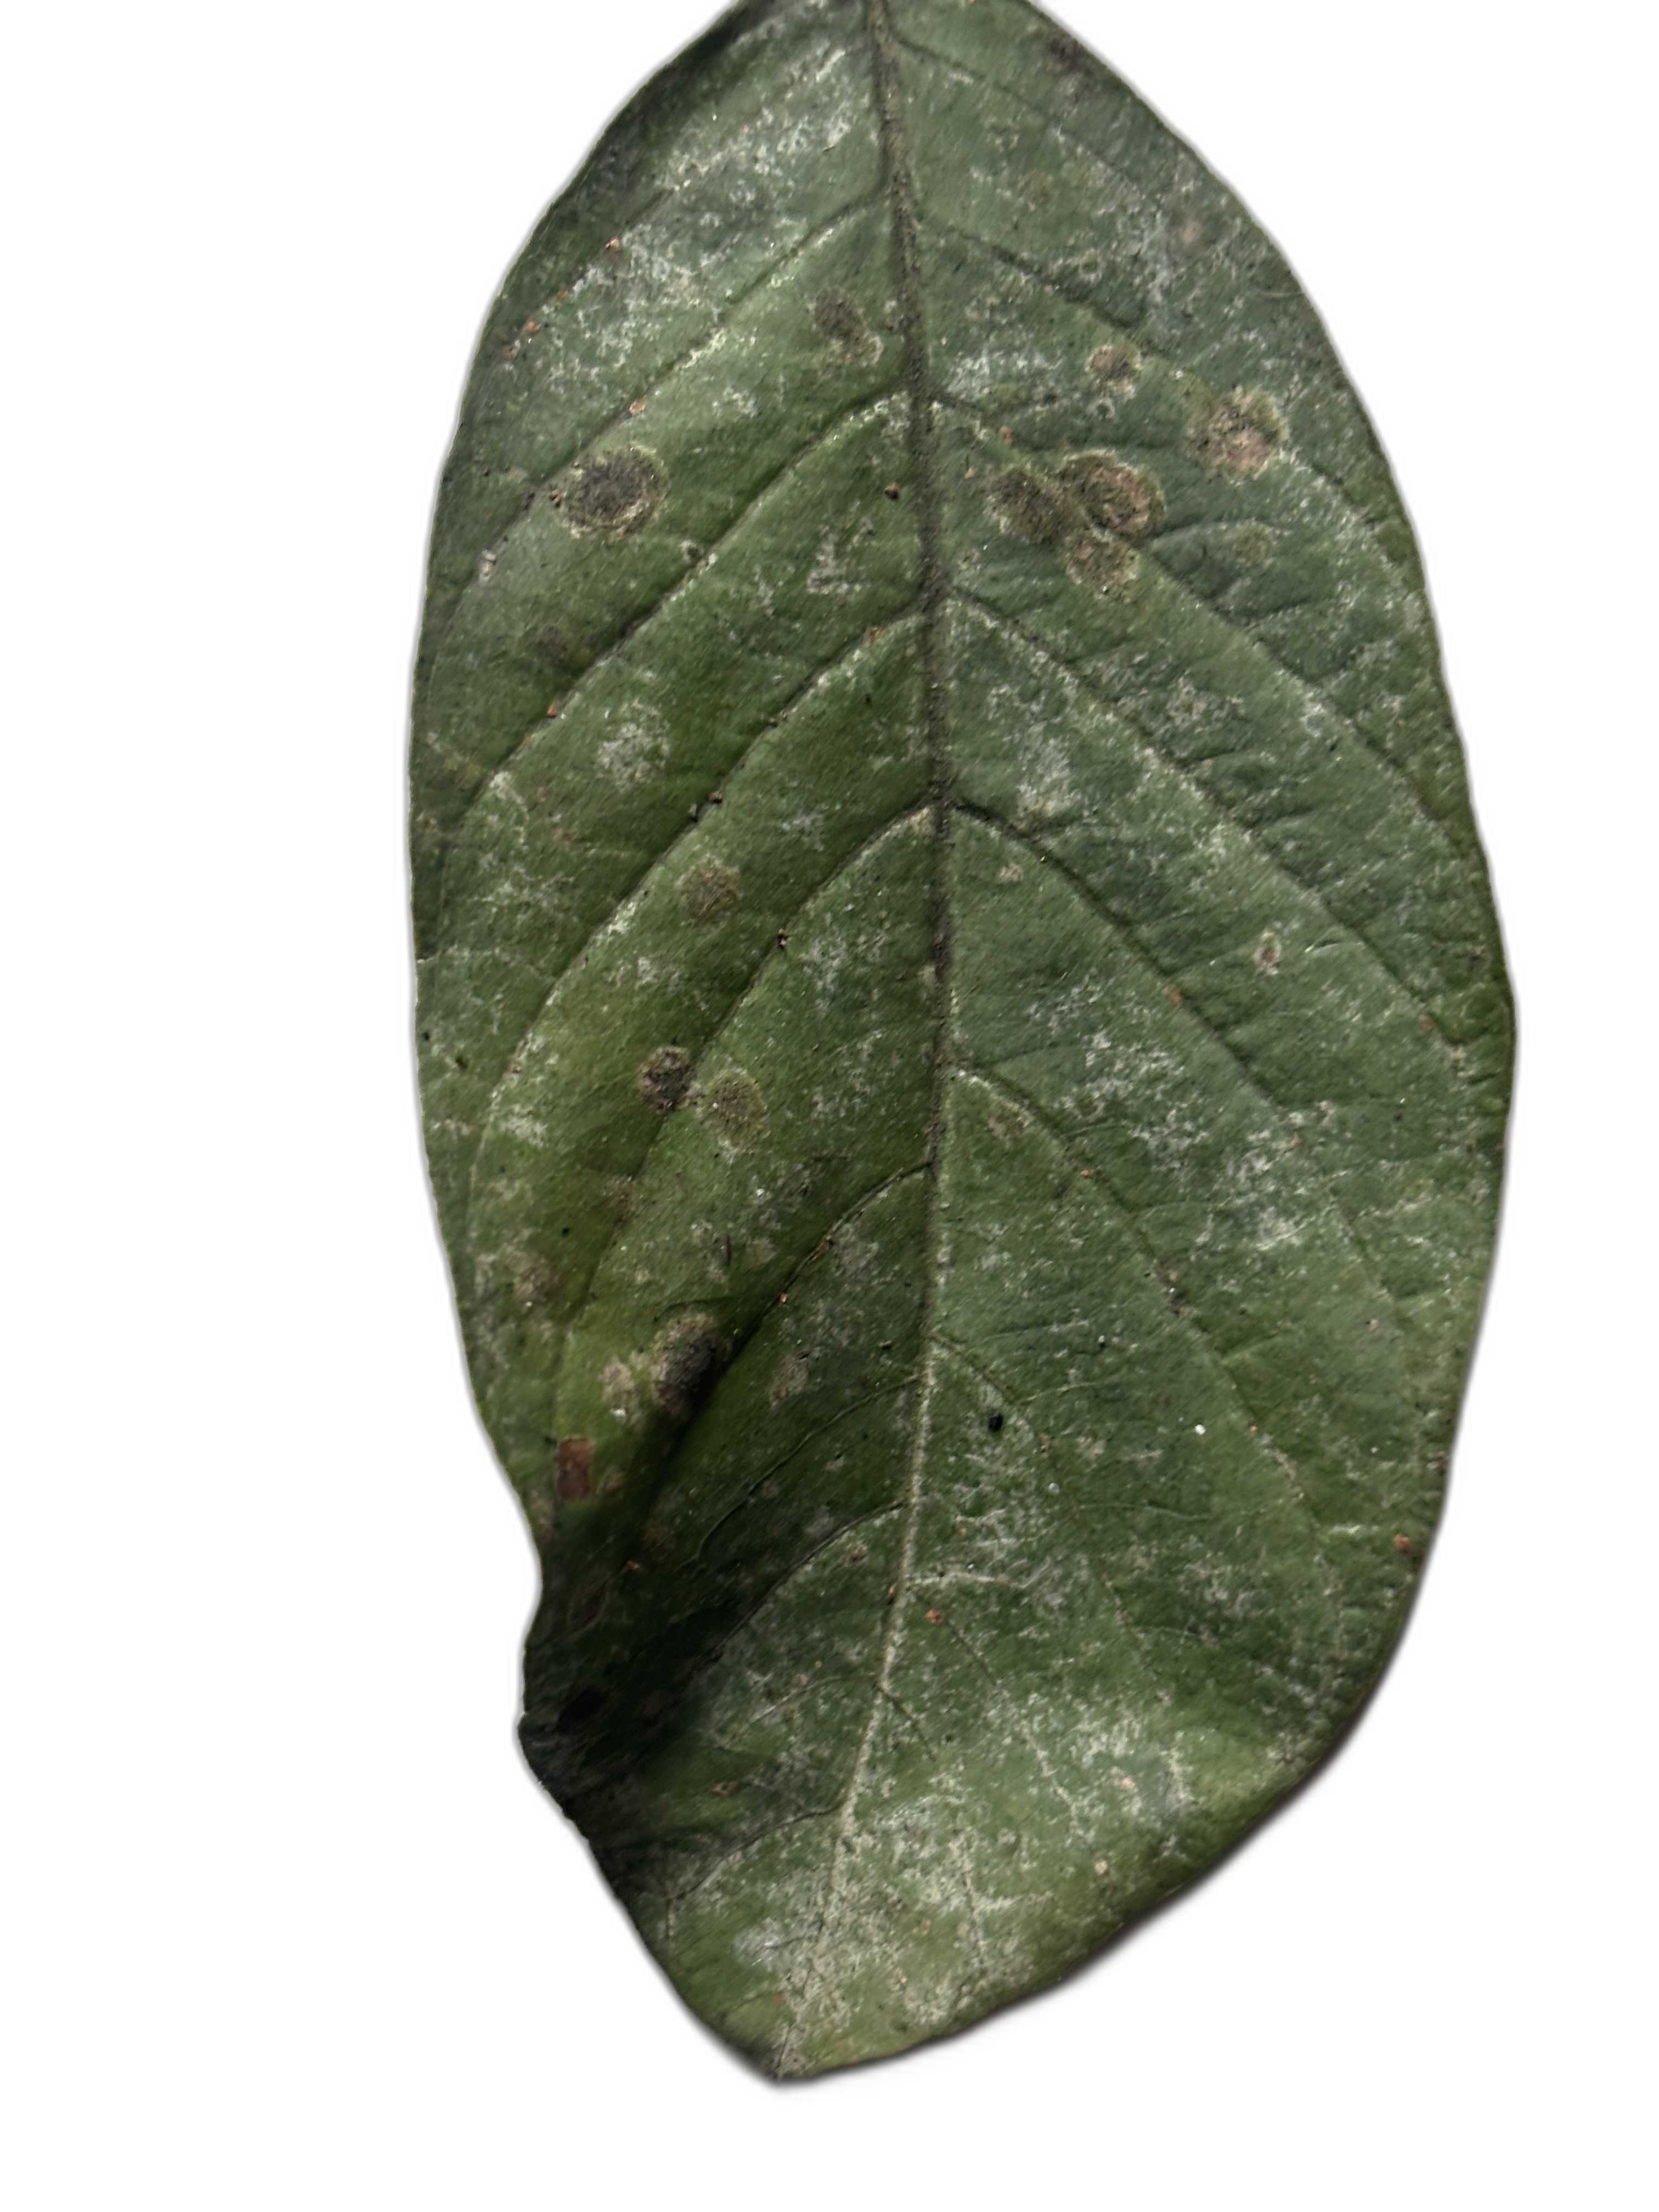
Plant part: leaf
Disease: Anthracnose